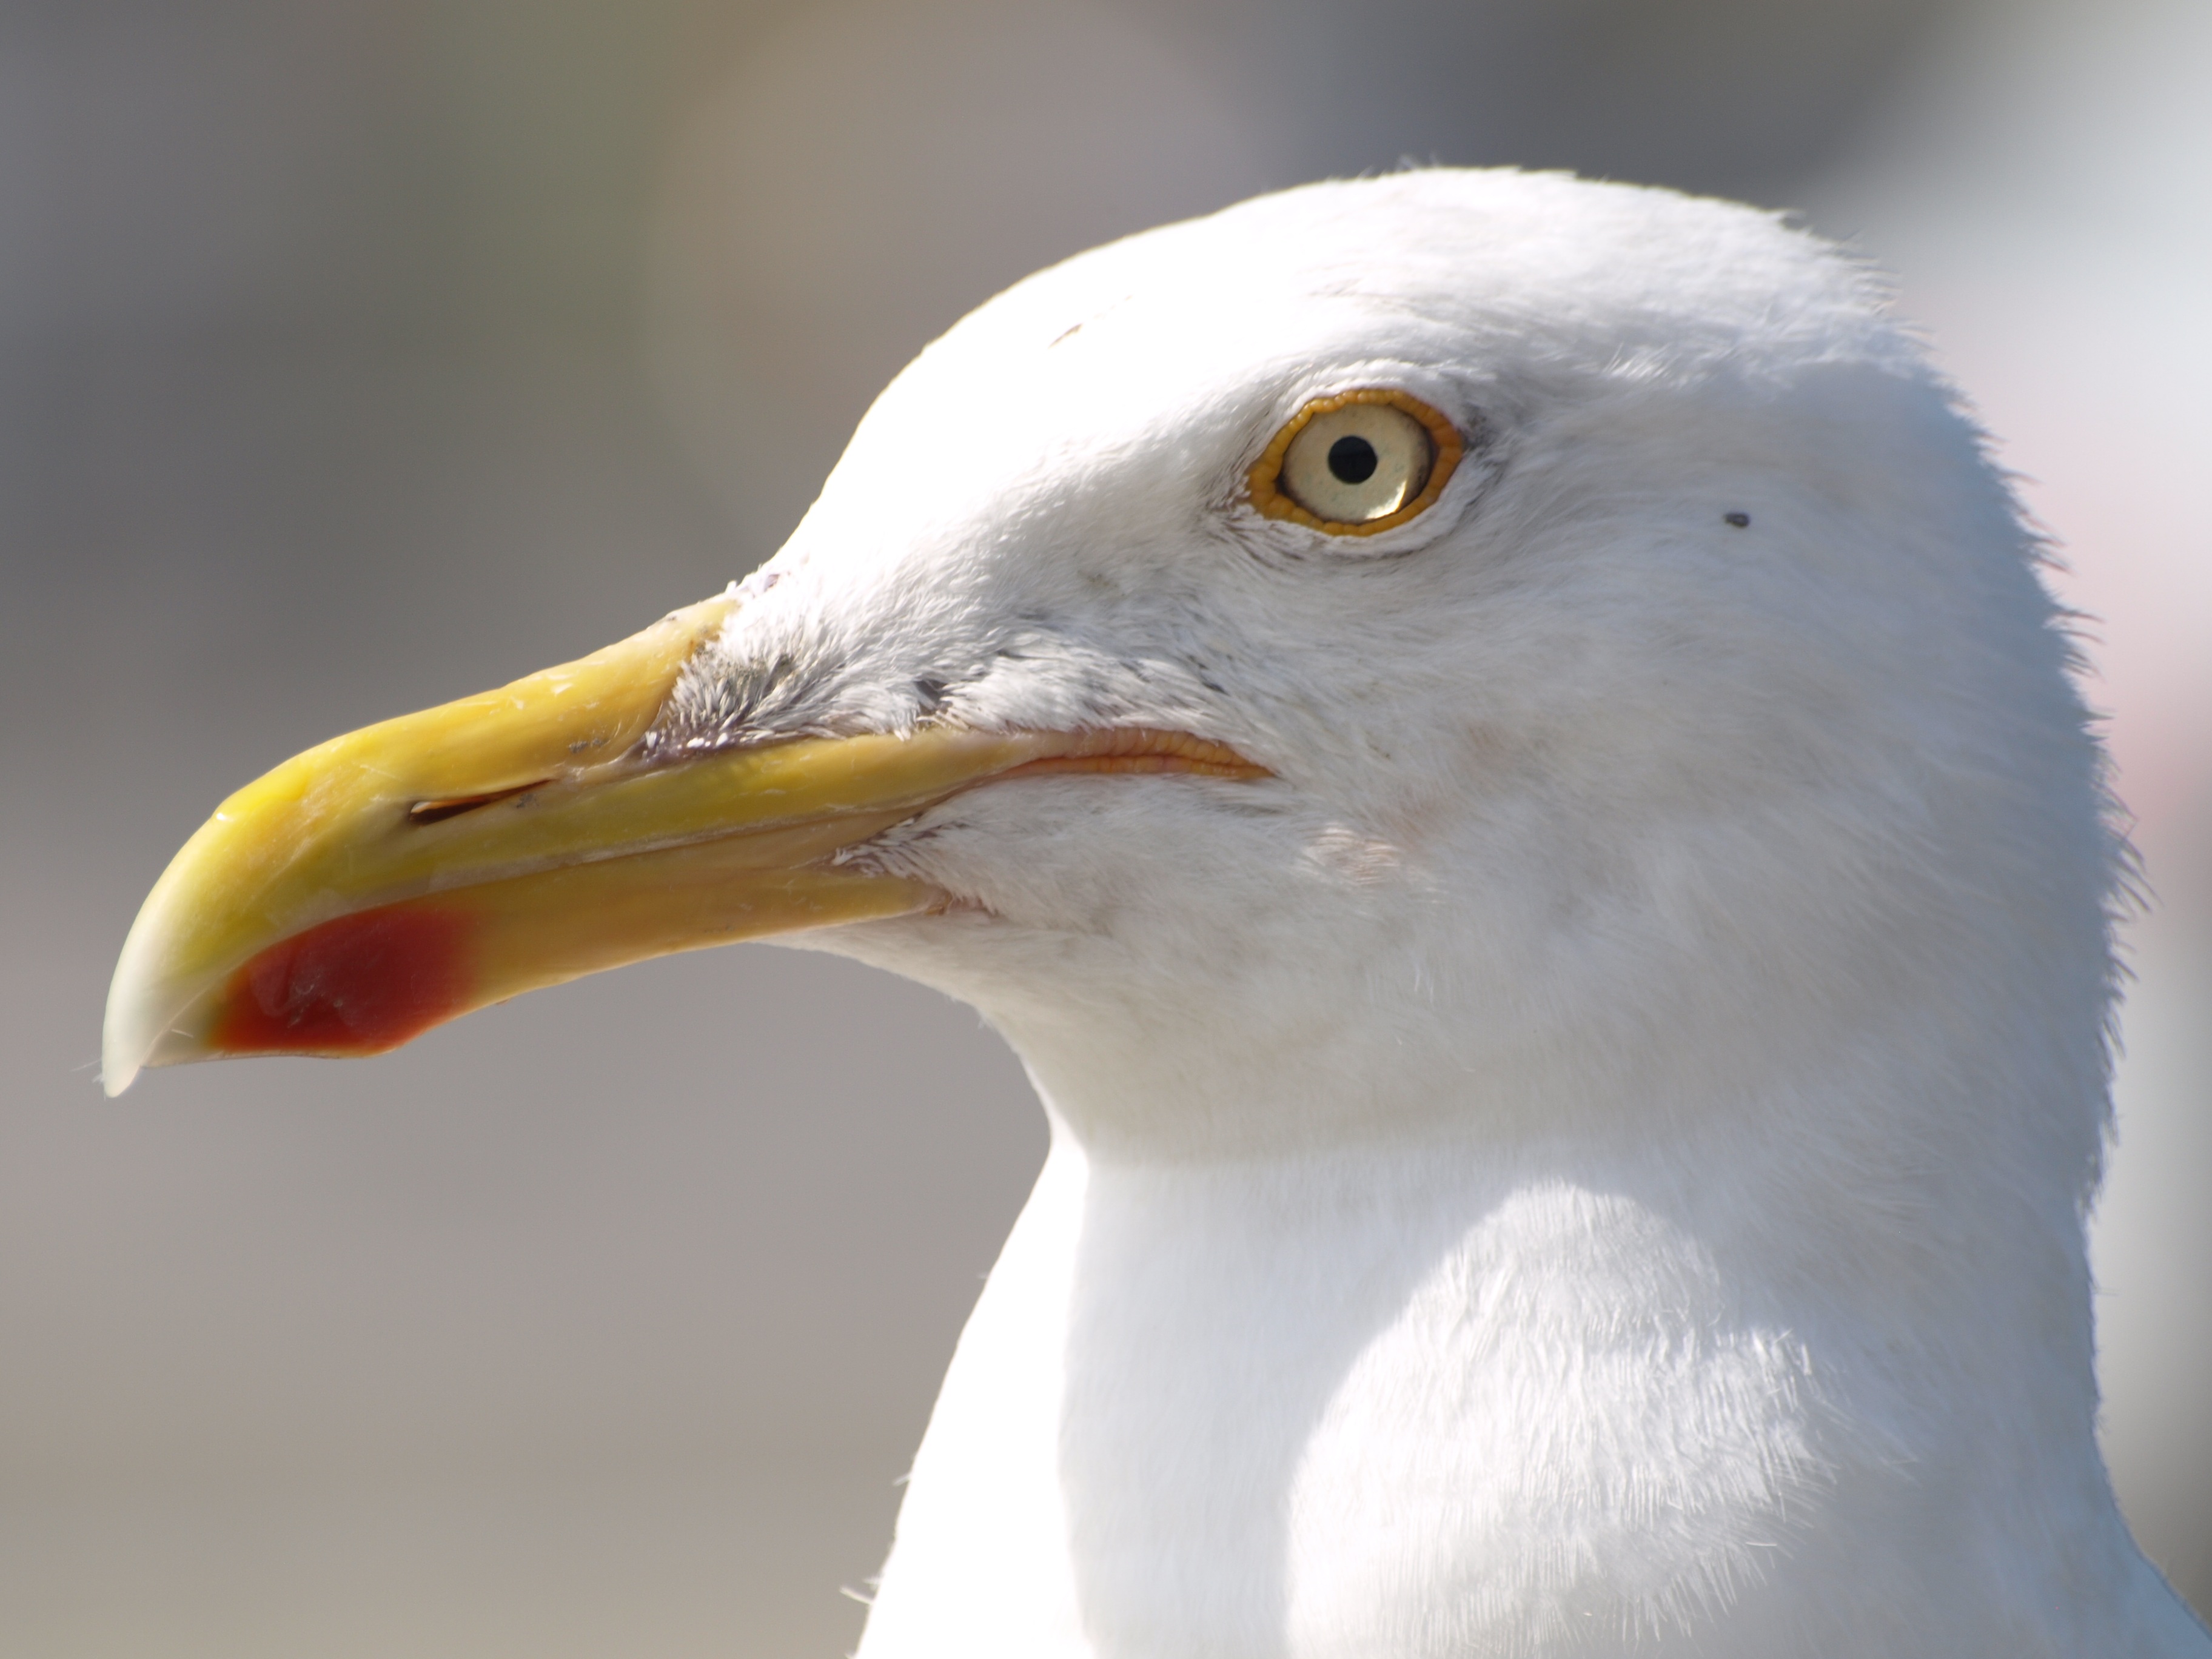
bird, seabird, seagull, wildlife, gull, beak, close, fauna, close up, vertebrate, bill, water bird, charadriiformes, european herring gull